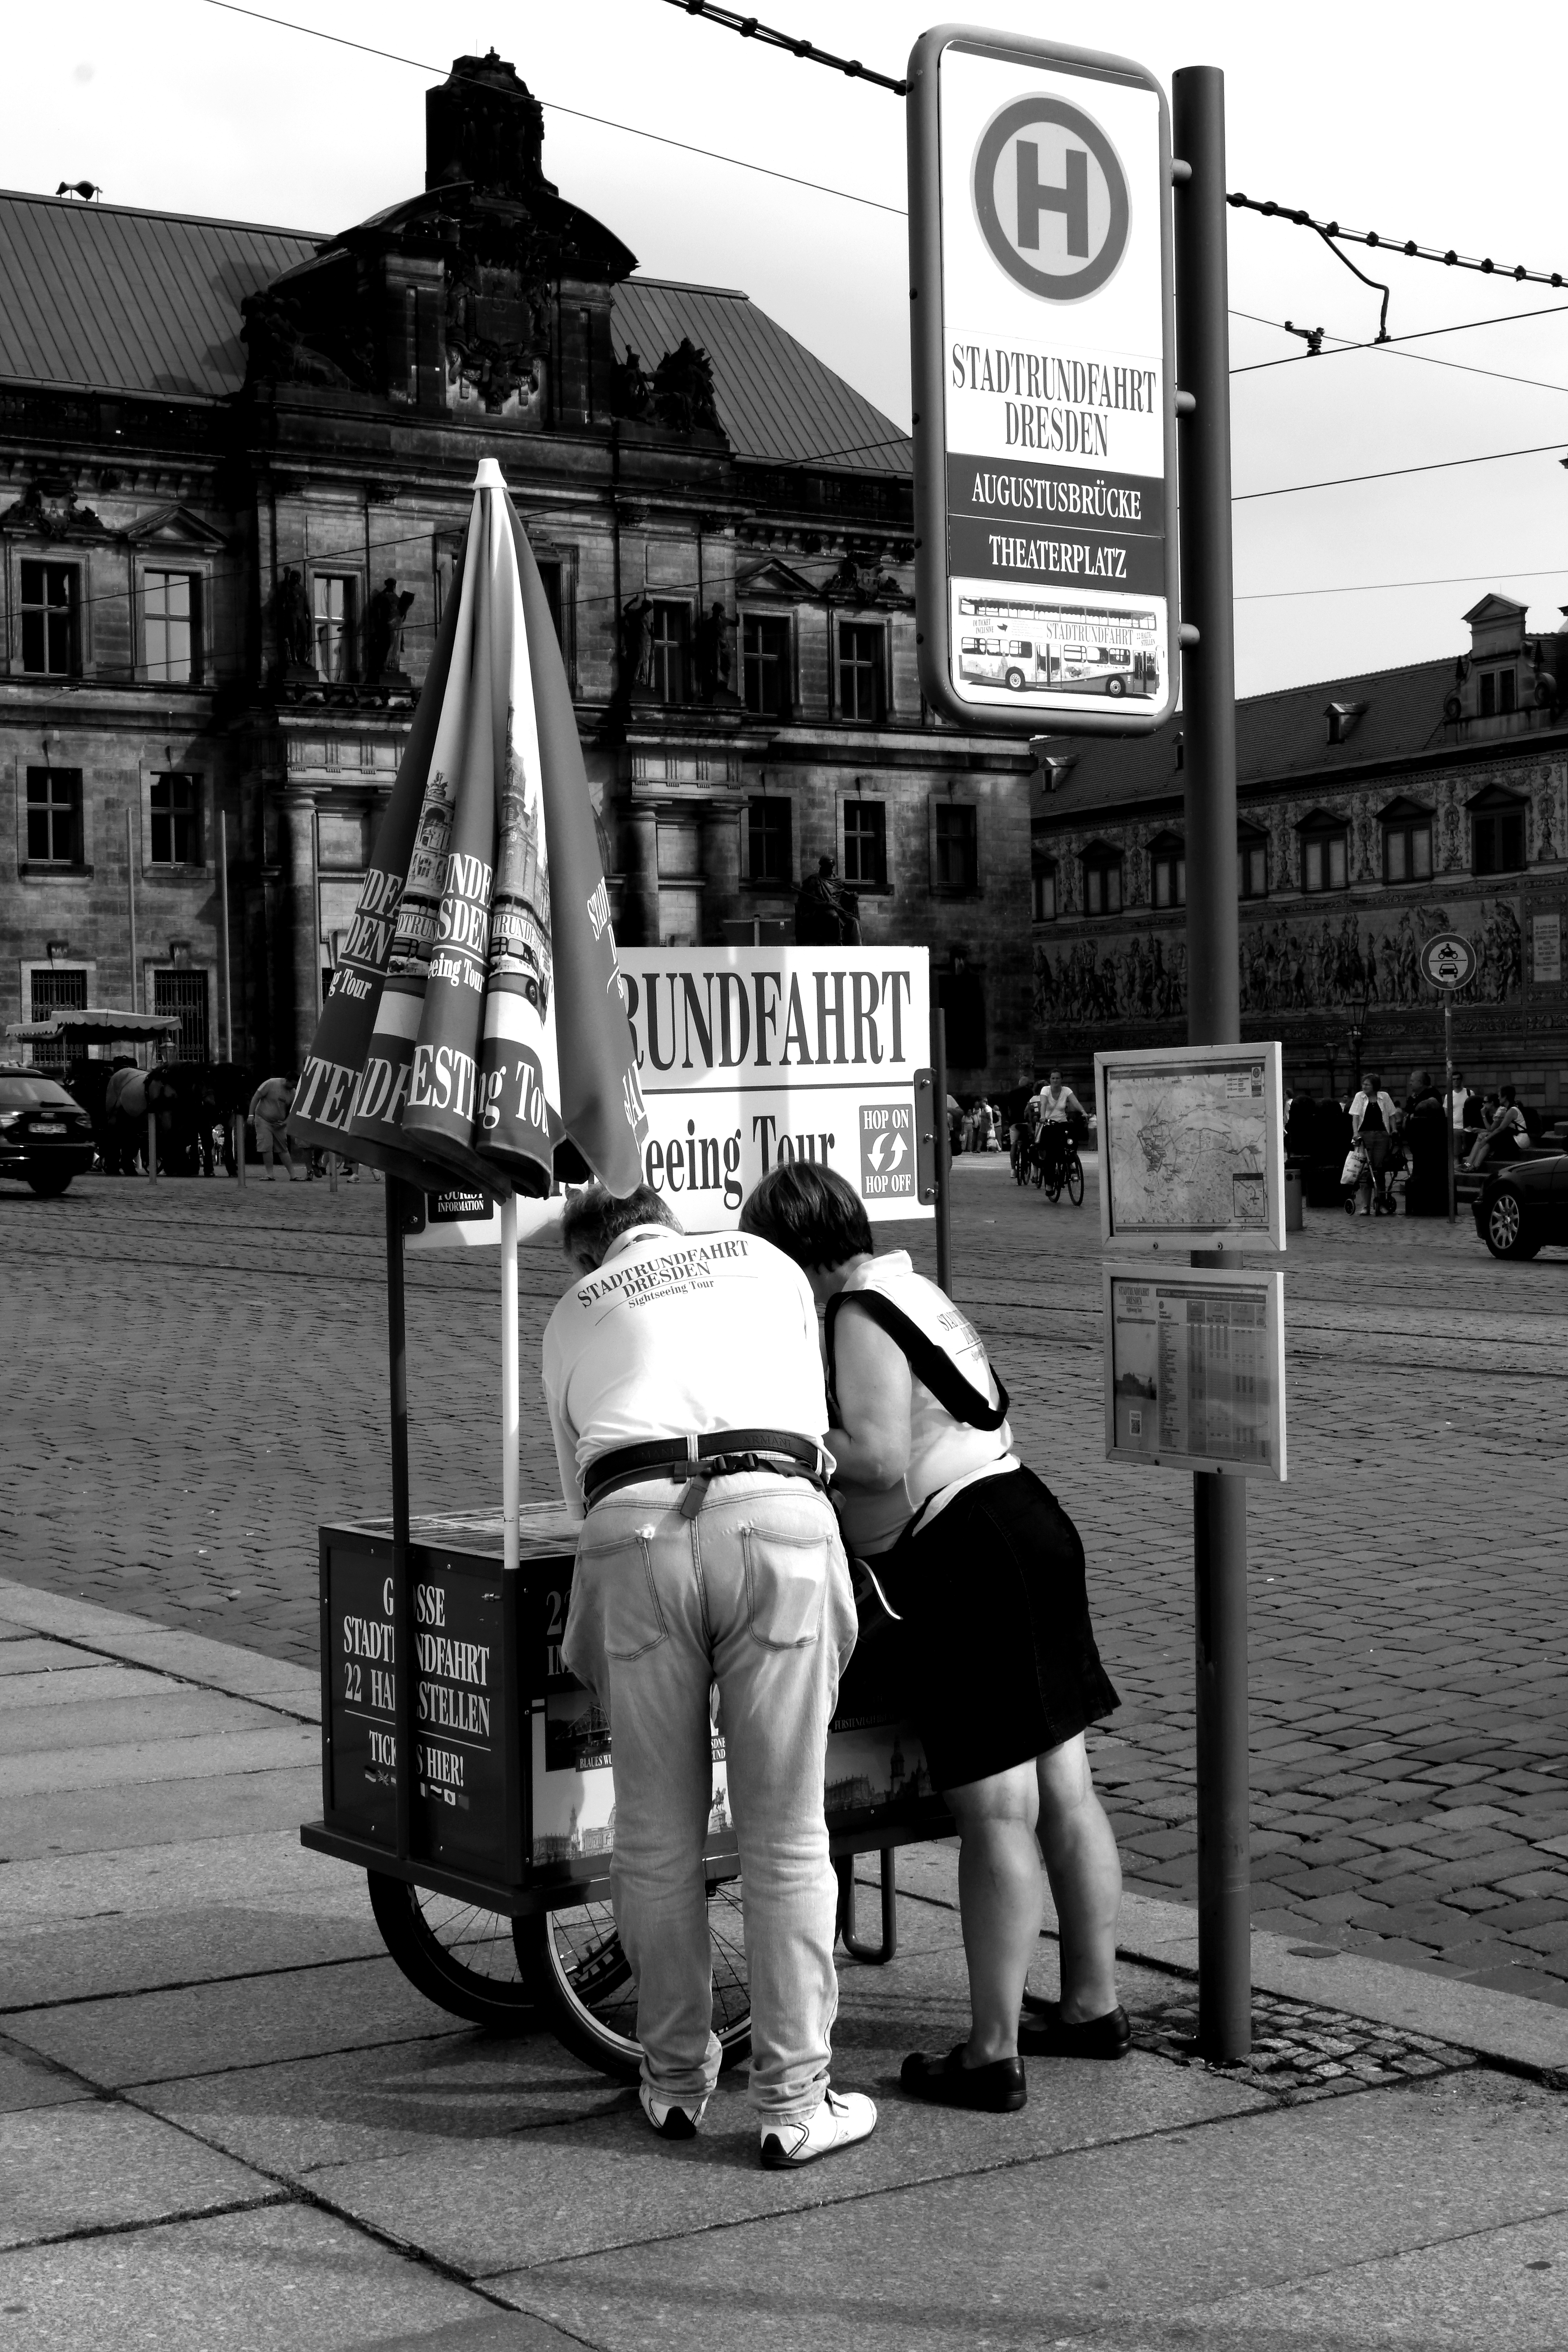
pedestrian, black and white, road, white, street, photography, black, monochrome, tourism, streetphotography, bw, blackandwhite, blackwhite, infrastructure, photograph, snapshot, germany, alemania, allemagne, sw, schwarzweiss, schwarzweis, sachsen, saxonia, germania, schwarzweissfotografie, schwarzweisfotografie, dresden, guide, tourismus, monochrome photography